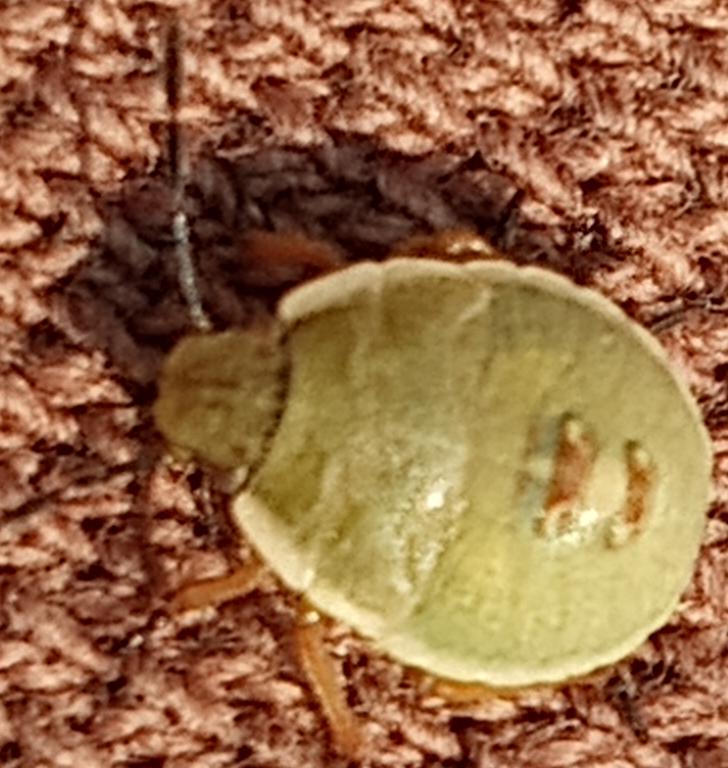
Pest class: stink_bug